List of polychaete worms of South Africa

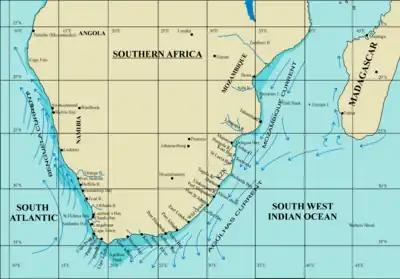
Map of the Southern African coastline showing some of the landmarks referred to in species range statements

The list of polychaete worms of South Africa is a list of species that form a part of the class Polychaeta (Phylum Annelida) fauna of South Africa. The list follows the SANBI listing.